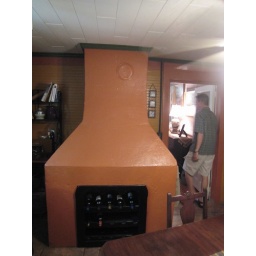
Original woodburning oven in the kitchen has been converted to wine storage.